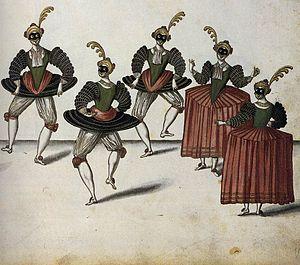
Daniel Rabel né à Paris en 1578, mort et enterré à Paris, sans descendance, le 3 janvier 1637, est un peintre, graveur, miniaturiste, décorateur et botaniste français.